River Avon, Bristol

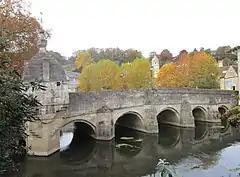
The Town Bridge at Bradford on Avon

After the two rivers merge, the Avon turns southeast away from the Cotswolds and then quickly south into the clay Dauntsey Vale, where it is joined by the River Marden, until it reaches the biggest town so far, Chippenham. The wide vale is now known as the Avon Vale, and the river flows on via Lacock to Melksham, then turns north-west through Bradford-on-Avon, where the centre of the town grew up around a ford, hence the origin of the town's name ("Broad-Ford"). This was supplemented in Norman times by the Grade I listed bridge that still stands today; originally a packhorse bridge, it was widened in the 17th century by rebuilding the downstream side.